Alphonse Balat

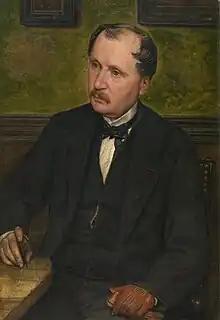
Portrait of Balat by Jan August Hendrik Leys, 1866

Alphonse Hubert François Balat (15 May 1818 – 16 September 1895) was a Belgian architect.